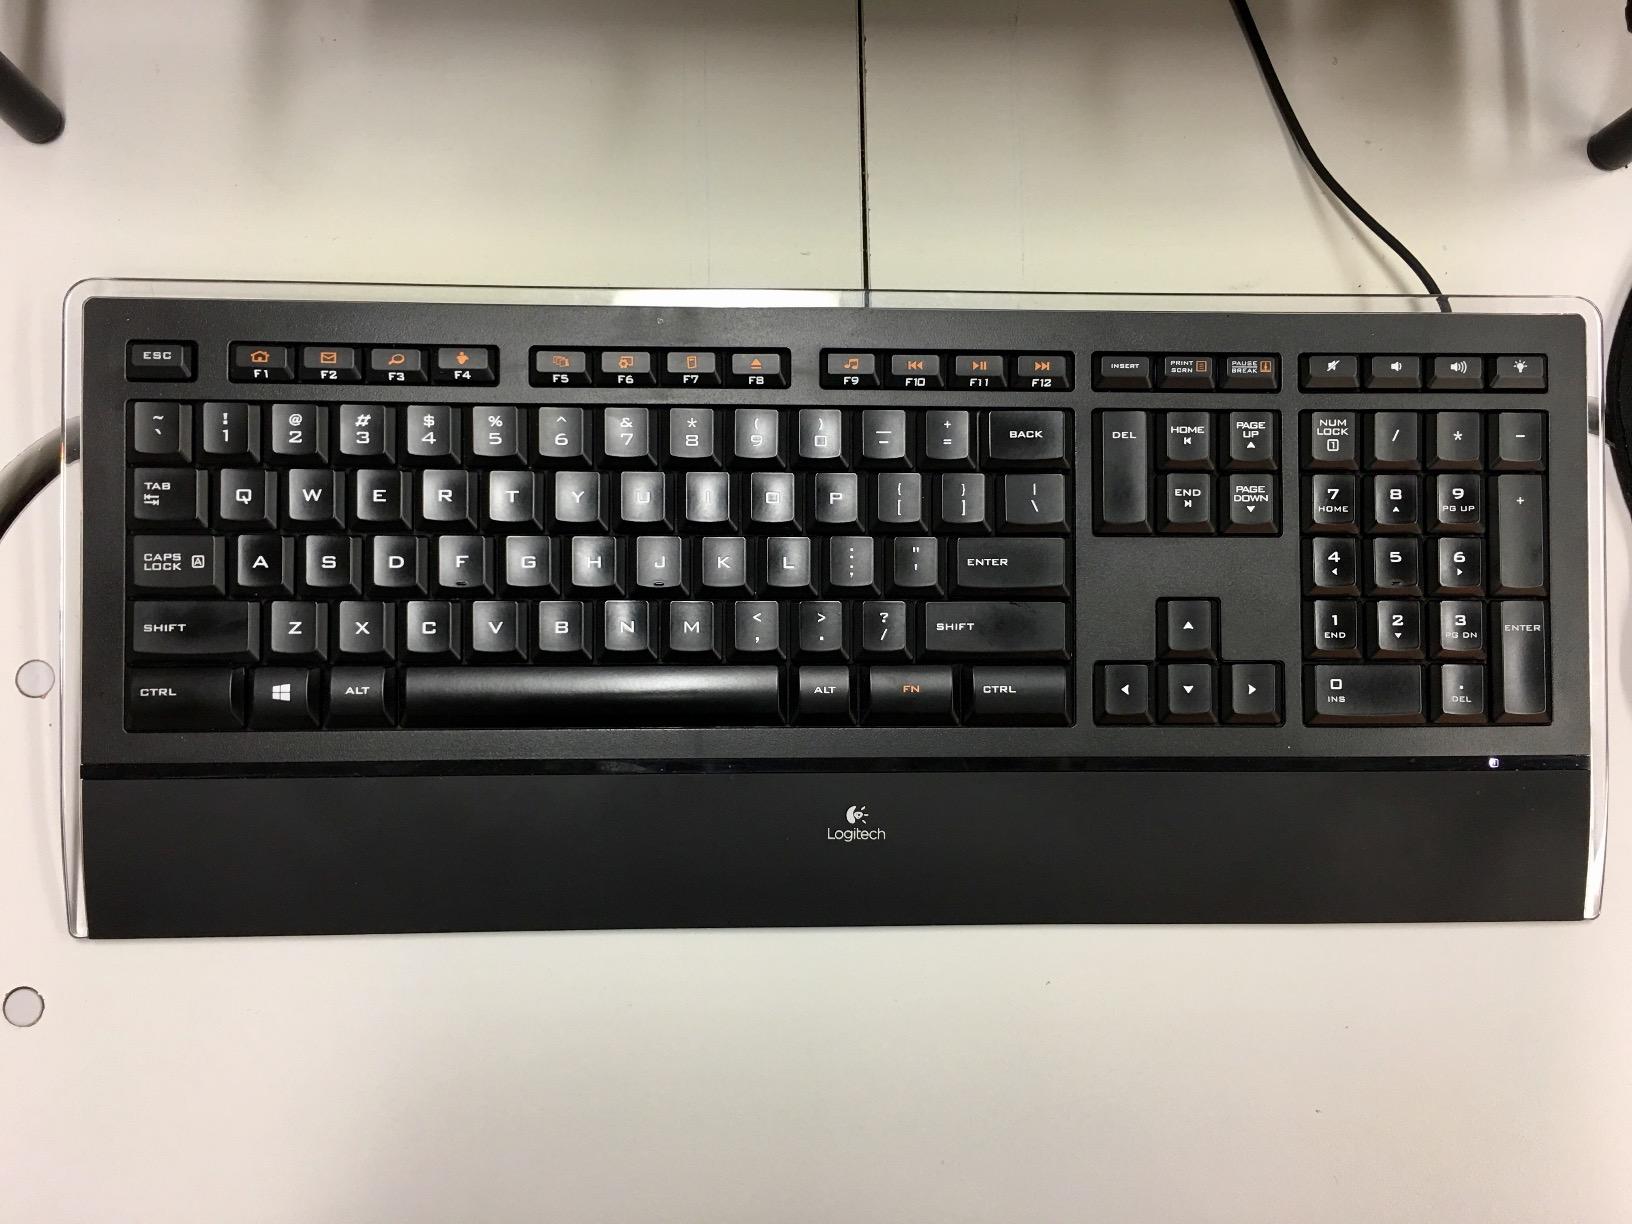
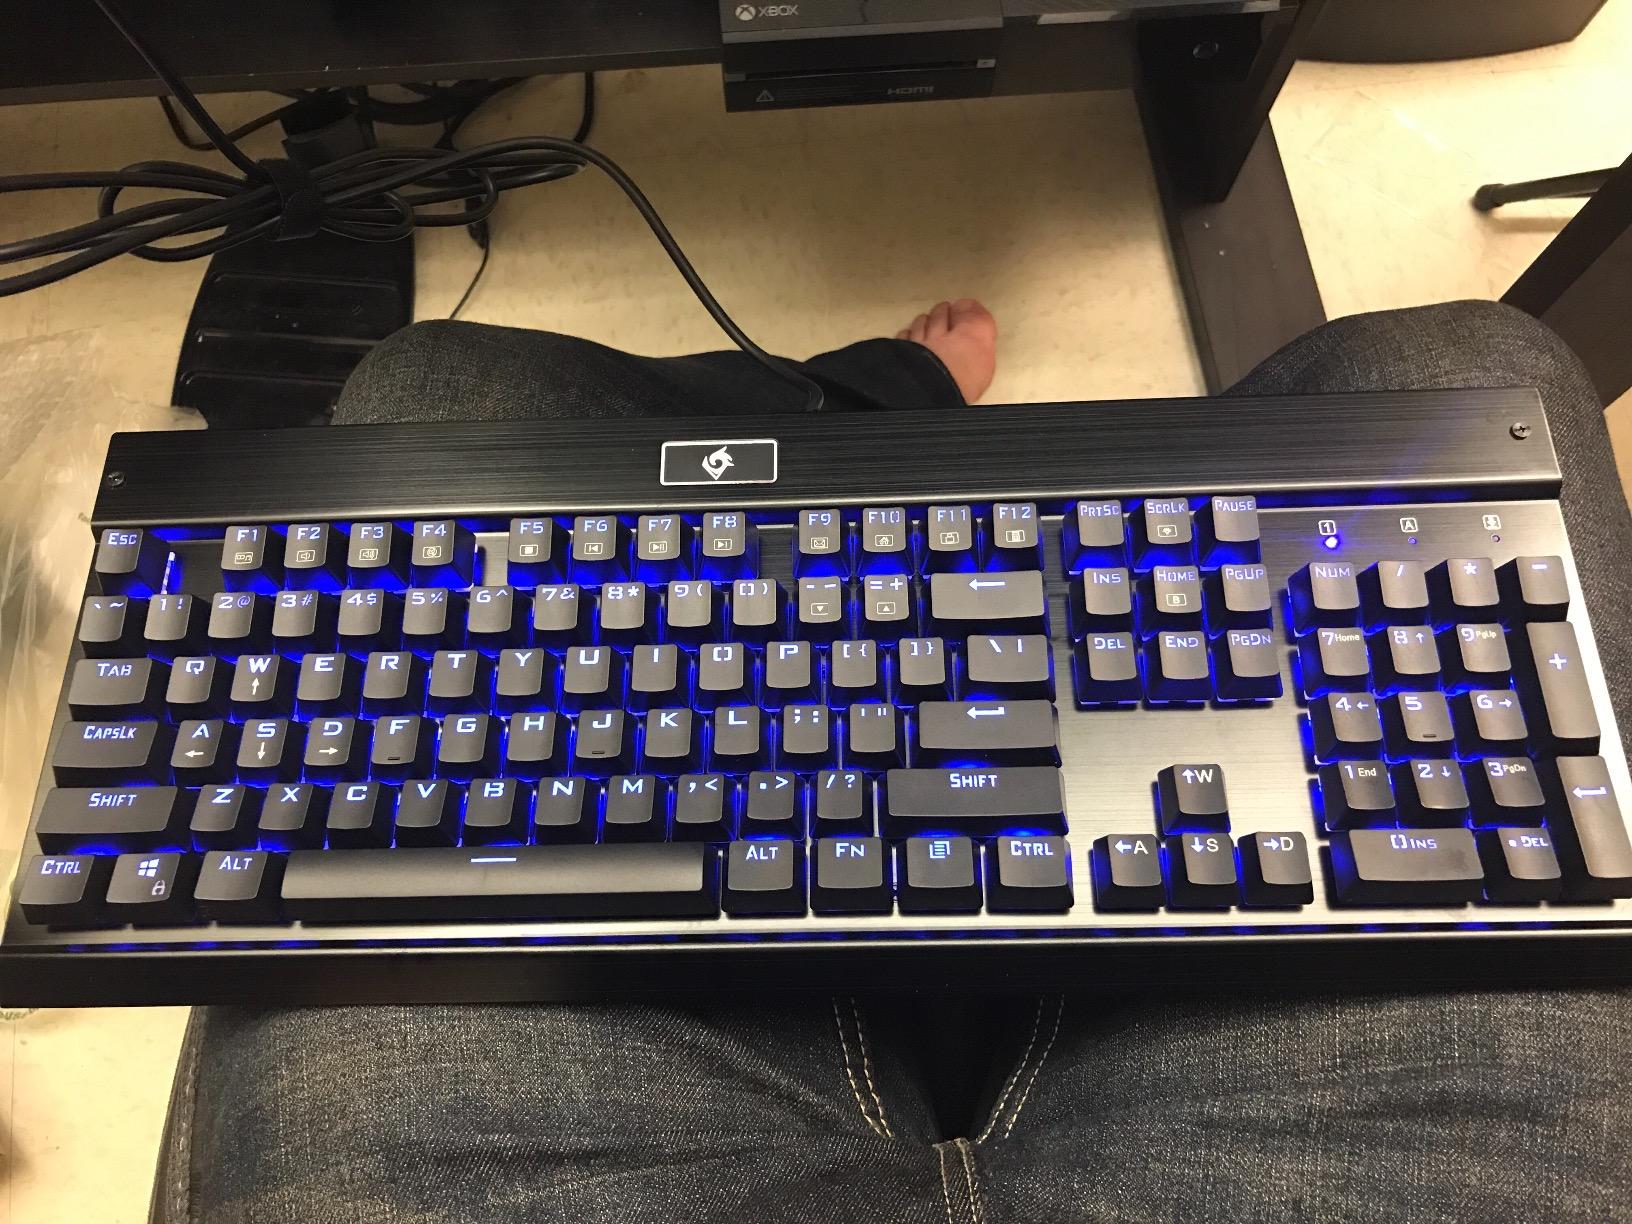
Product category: keyboard
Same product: no